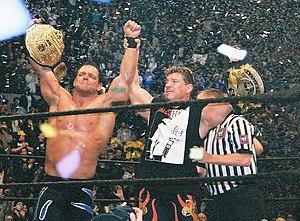
Christopher Michael Benoit est un lutteur professionnel canadien connu pour son travail à la New Japan Pro Wrestling, World Championship Wrestling, World Wrestling Federation/Entertainment ainsi qu'à la Extreme Championship Wrestling.
Eduardo Gory « Eddie » Guerrero Llanes, ou tout simplement Eddie Guerrero, était un catcheur américain d'origine mexicaine. Il est issu d'une grande famille de catch : la famille Guerrero.